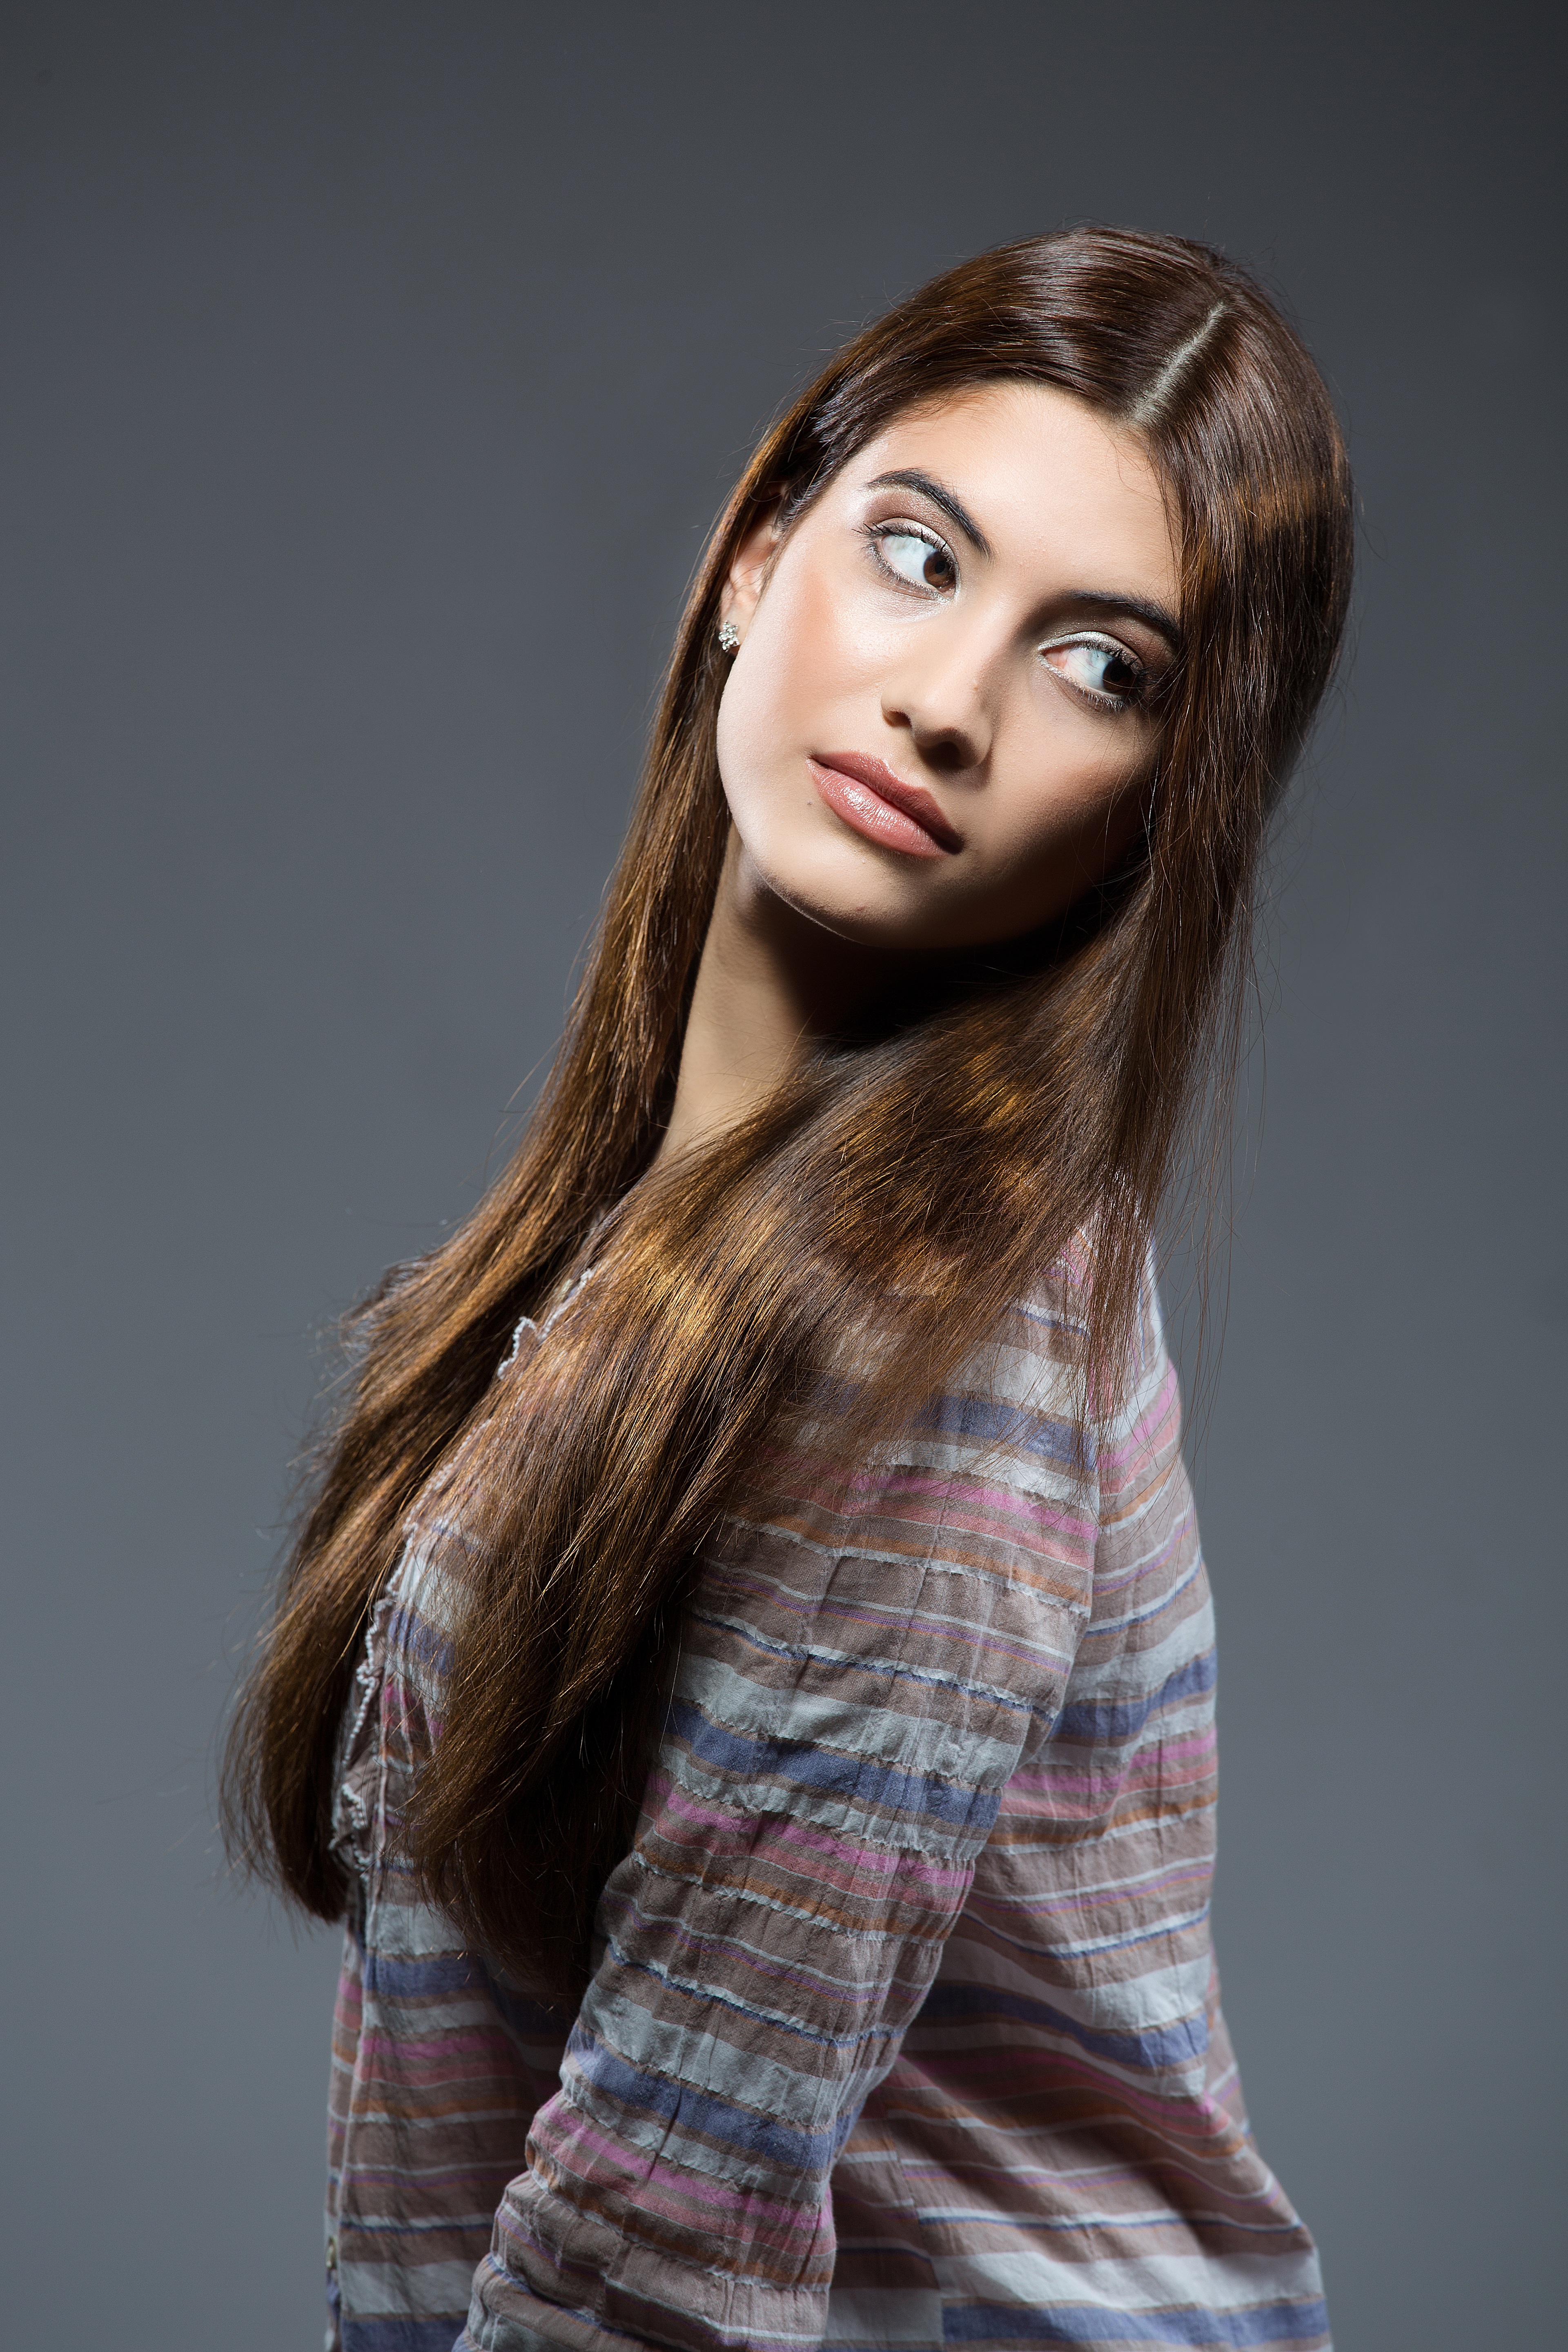
girl, woman, hair, photography, singer, fur, portrait, model, color, fashion, lady, hairstyle, long hair, cutting, blue hair, face, eye, beauty, models, trick, photo shoot, brown hair, hair salons, colorimetry, short haircut, portrait photography, art model, supermodel